David Zilpimiani

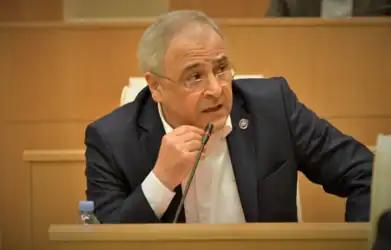

David Zilpimiani is a Georgian academic, Member of Parliament of Georgia, radiophysicist and professor.